William Henry Bateman Hope

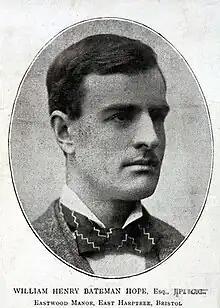
William Hope

William Henry Bateman Hope (28 March 1865 – December 1919) was a British Liberal Party politician.